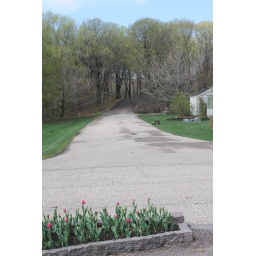
The trees in the woods are that incredible misty green that only seems to last for a moment.